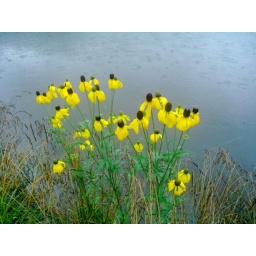
Just some wildflowers growing randomly on the dam. That's lake water in the background.